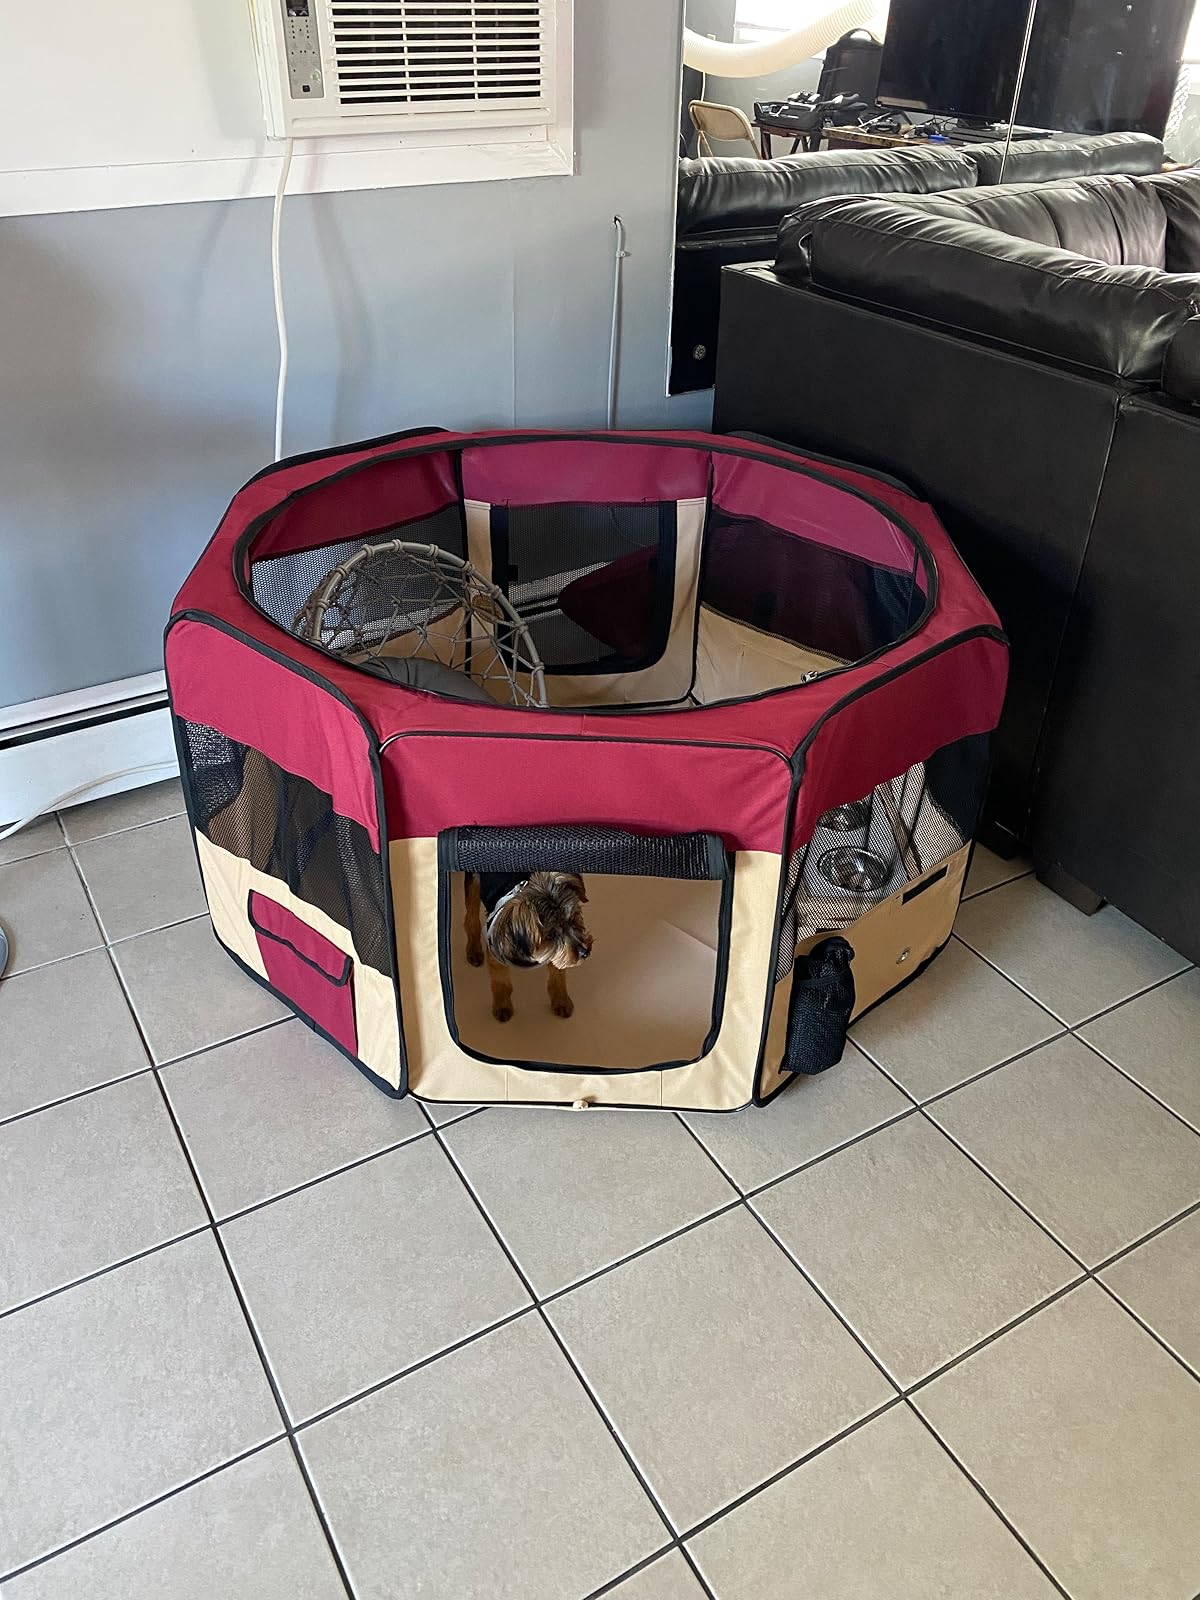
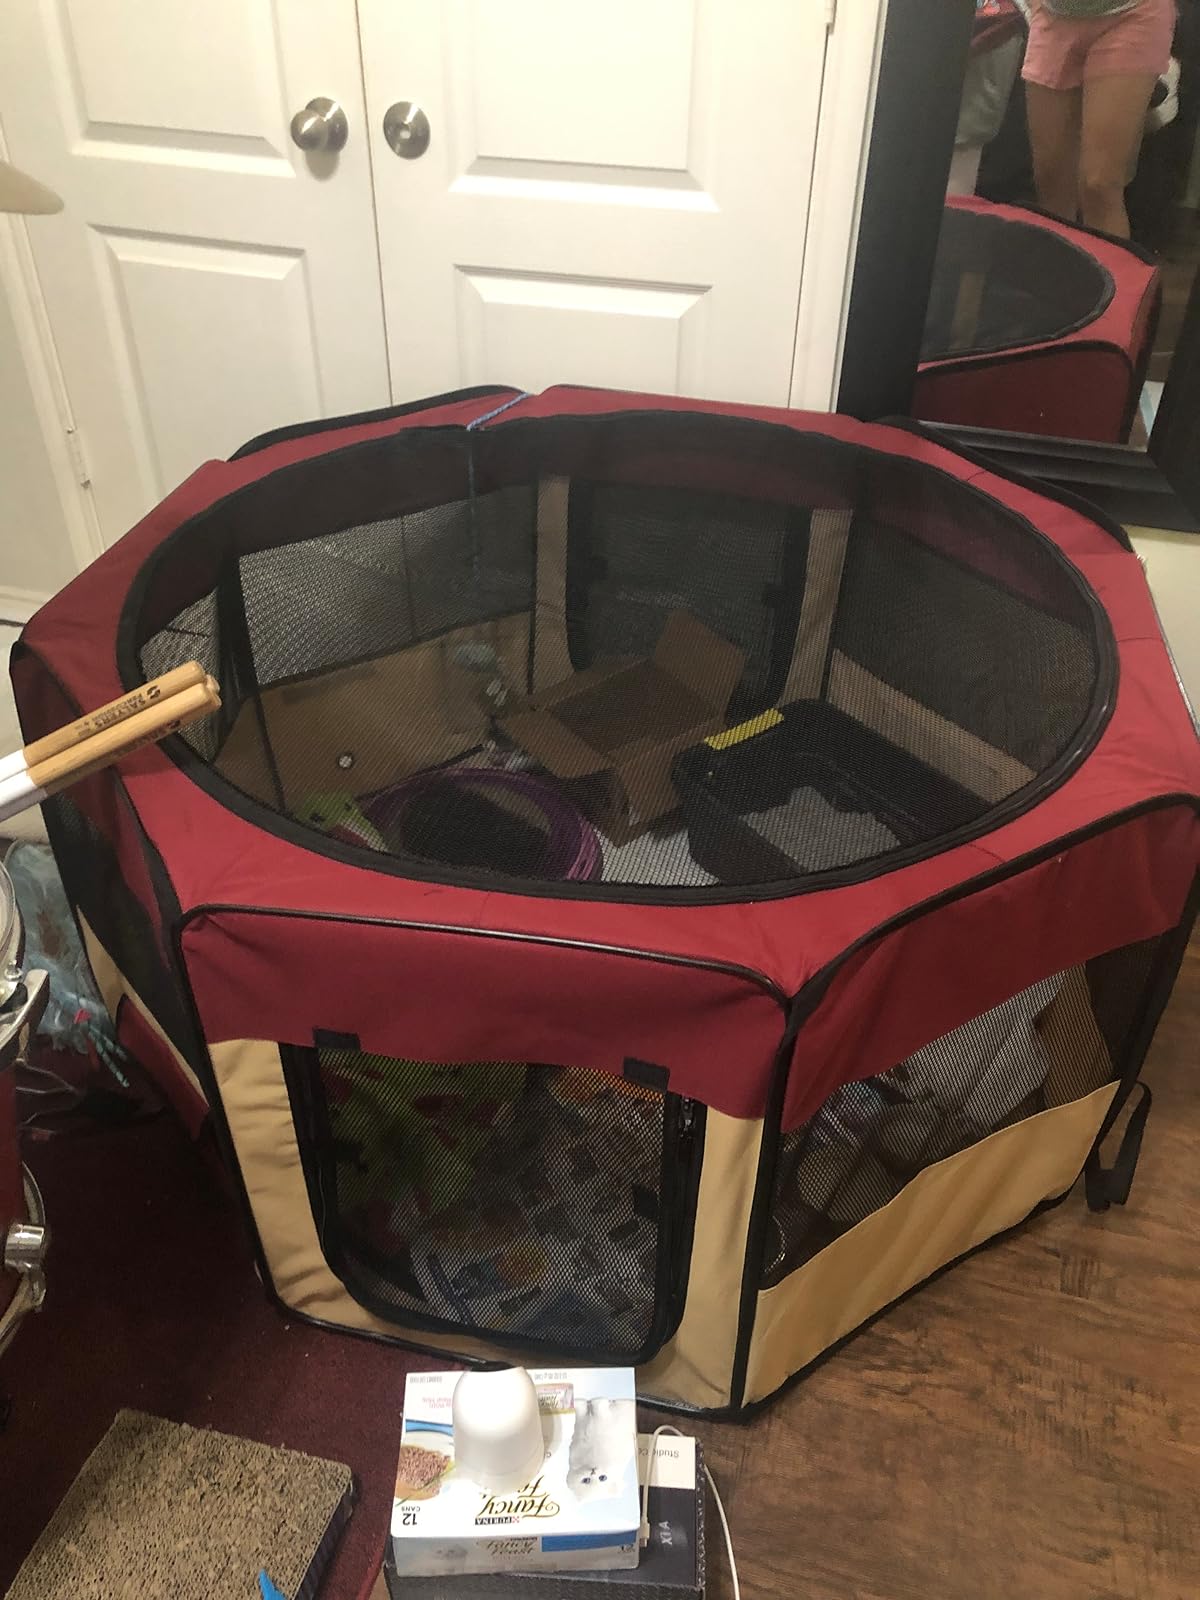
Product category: items_kennel
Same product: yes